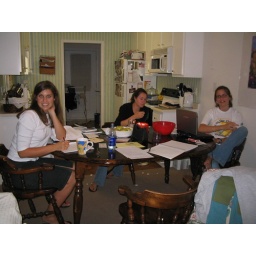
Group study session around kitchen table